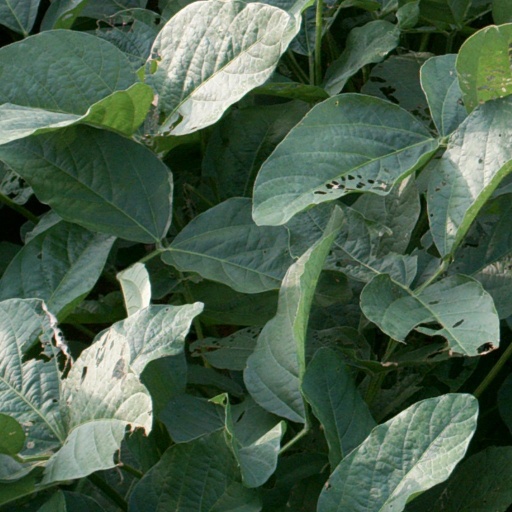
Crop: soybean